Daniel Harrison (merchant)

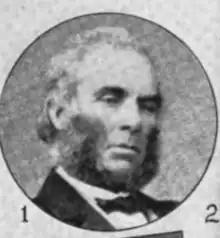
Daniel Harrison

Daniel Harrison (10 March 1795 – 1873) was an English tea and coffee merchant. He was a Quaker, and a founder of Harrisons & Crosfield.